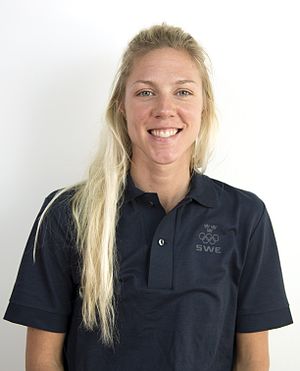
Emilia Fahlin
Emilia Fahlin i november 2015
Emila Fahlin er en svensk cykelrytter, der kører for Wiggle High5 fra 2017. Hun har vundet det svenske mesterskab både i linjeløb og enkeltstart. Hun deltog ved Sommer-OL 2012 i kvindernes linjeløb, hvor hun endte på en 19. plads, og i kvindernes enkeltstart, hvor hun endte på en 14. plads.